Groningen

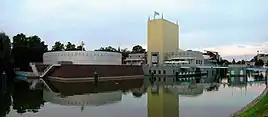
Groninger Museum (2006)

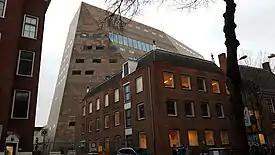
Forum Groningen

Groningen is home to the Groninger Museum. Its new building designed by Alessandro Mendini in 1994 echoes the Italian post-modern concepts and is notable for its futuristic and colourful style. The city has a maritime museum, a university museum, a comics museum and a graphics museum. Groningen is also the home of Noorderlicht, an international photographic platform that runs a photo gallery and organizes an international photo festival. The Forum Groningen that opened in 2019 is a cultural center consisting of a museum, art cinema, library, bars, rooftop terrace and tourist information office.